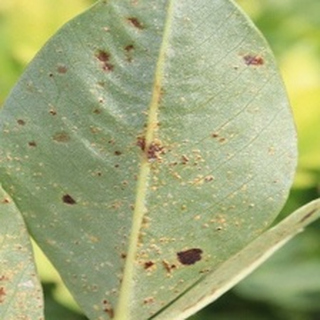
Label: groundnut_rust